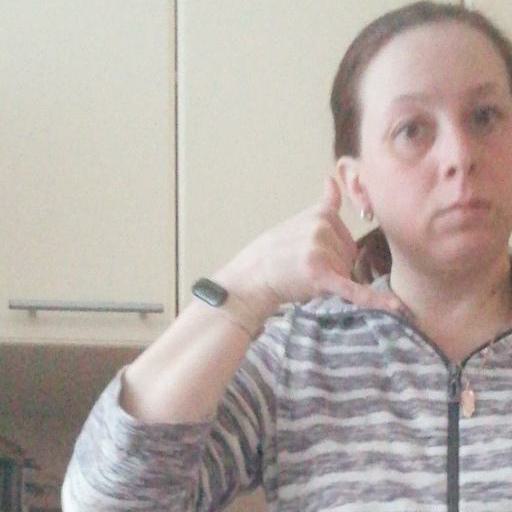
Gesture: call